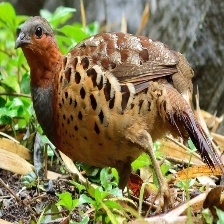
Species: CHINESE BAMBOO PARTRIDGE
Scientific name: BAMBUSICOLA THORACICUS
ImageNet parent category: partridge